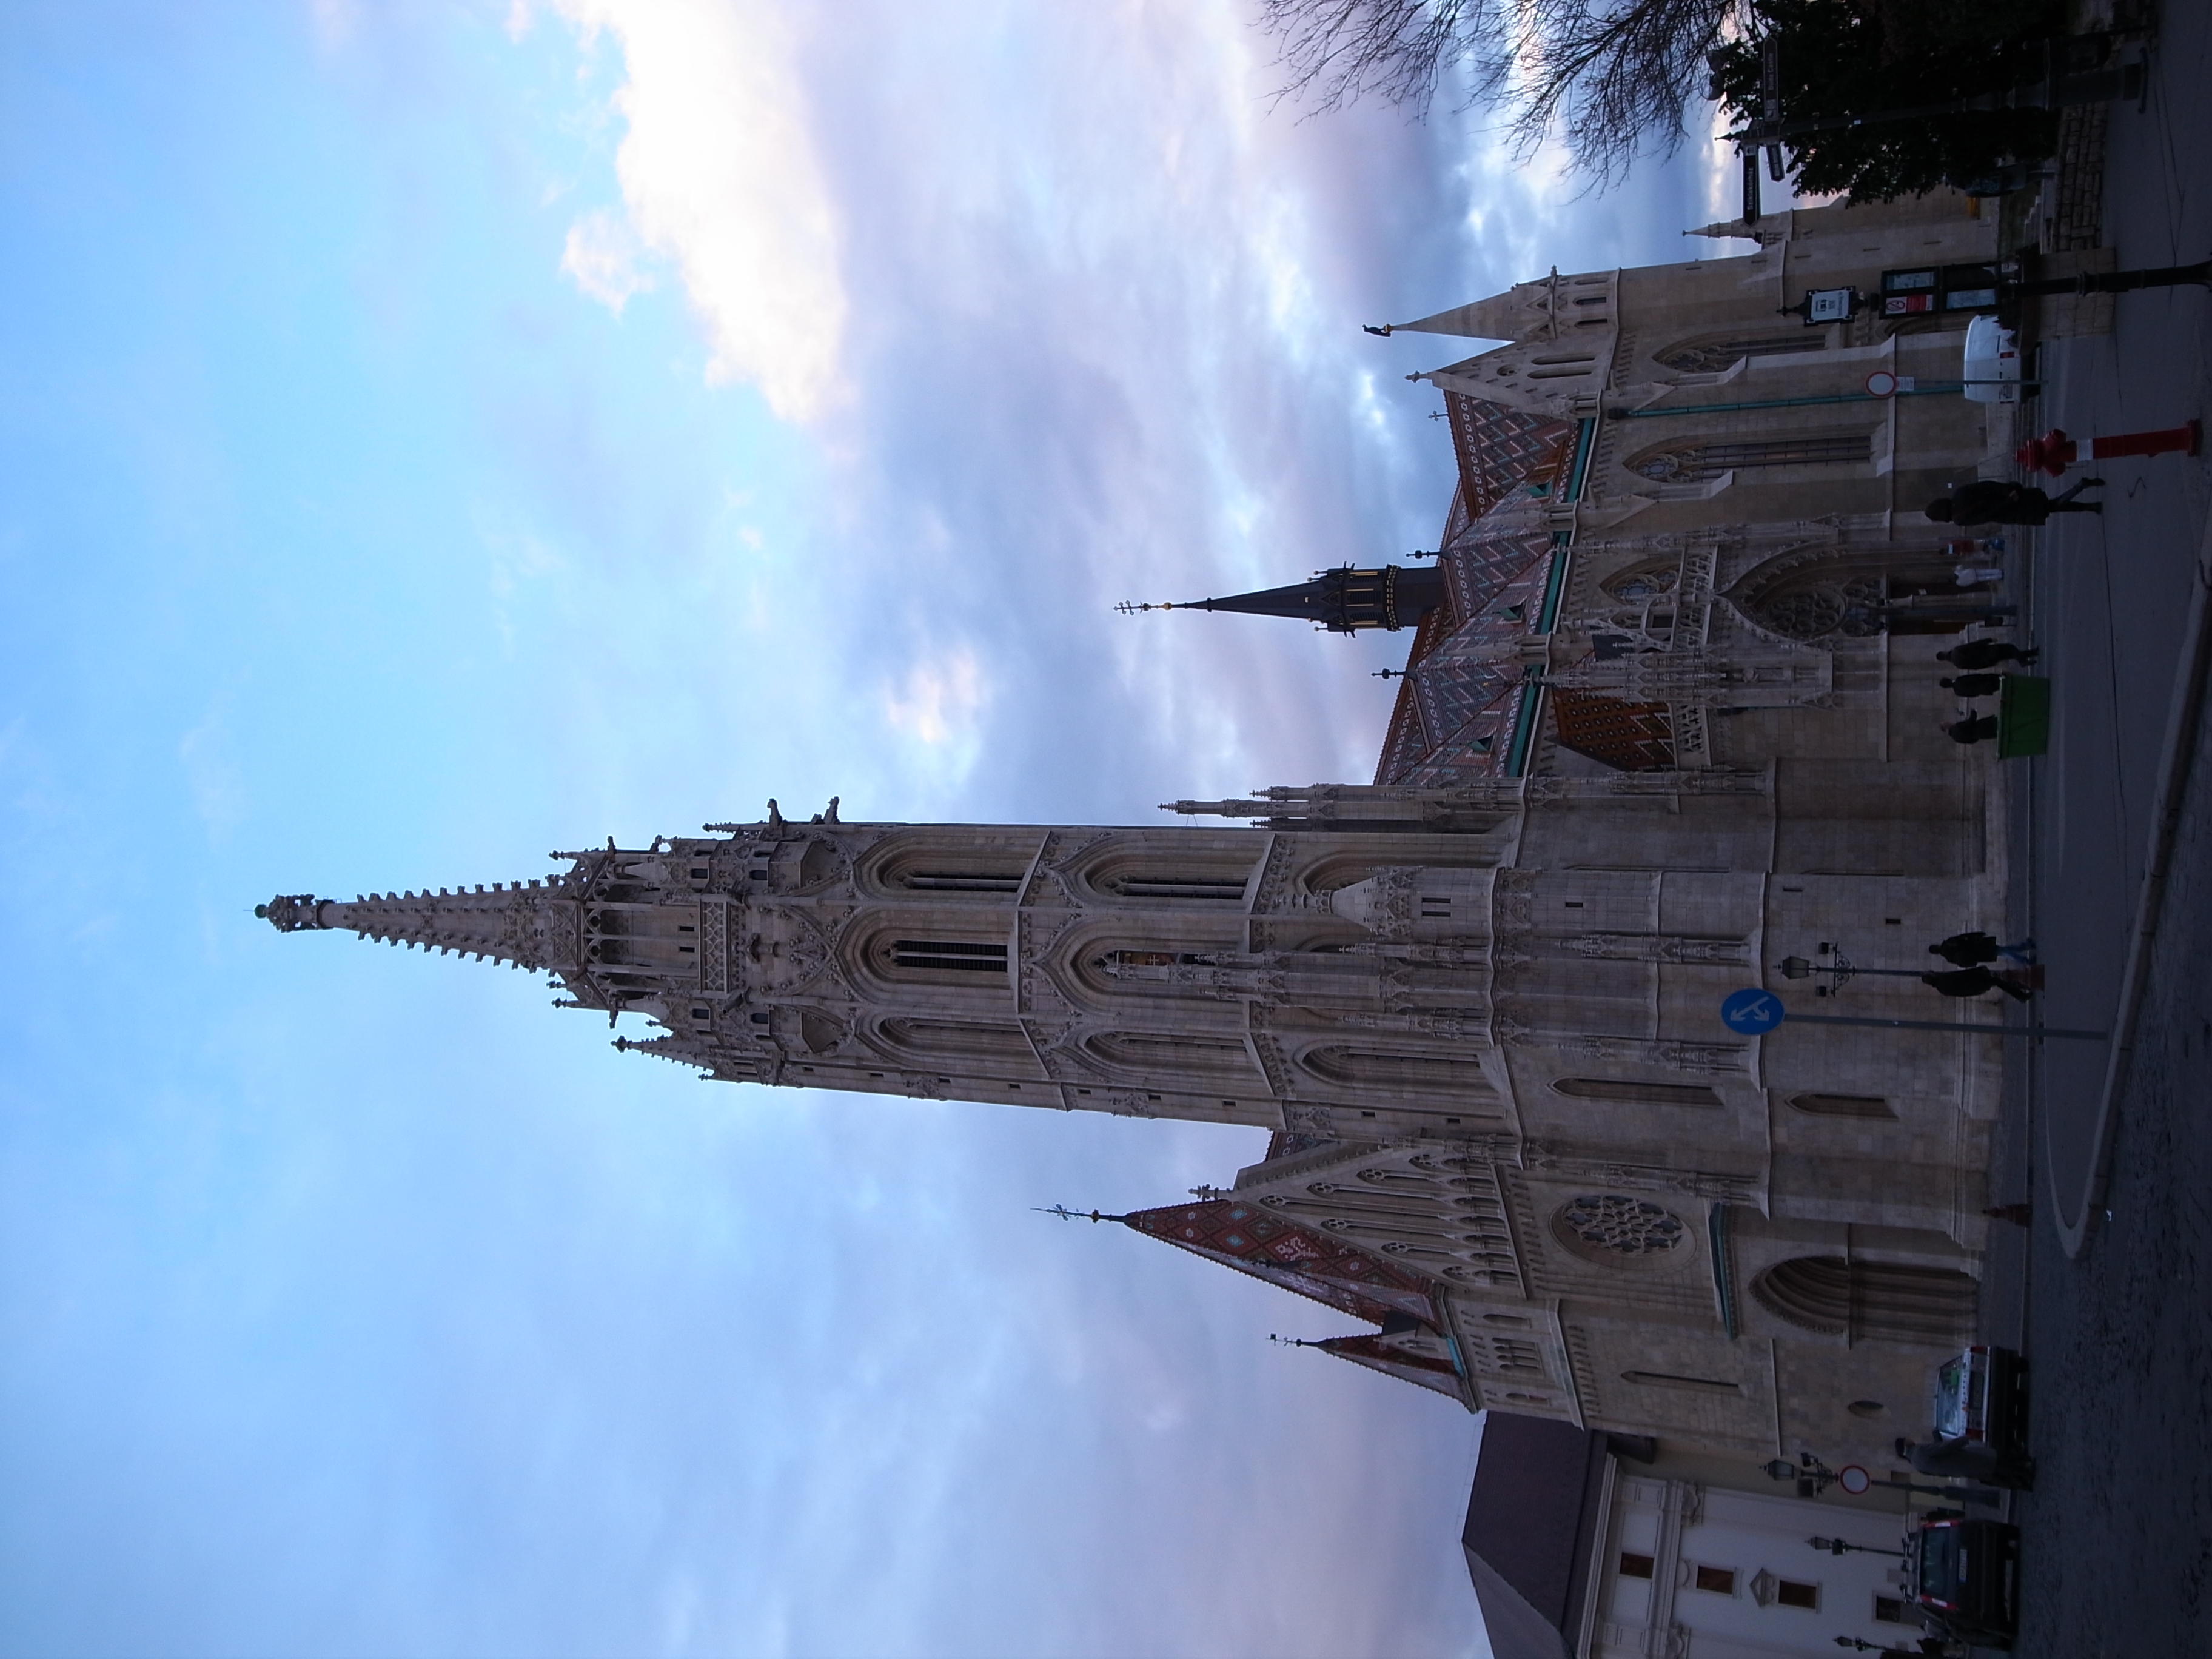
building, landmark, facade, church, cathedral, place of worship, spire, steeple, hungary, heritage, unesco, basilica, worldheritage, kulturerbe, welterbe, culturalheritage, ungarn, historiccentre, gothic architecture